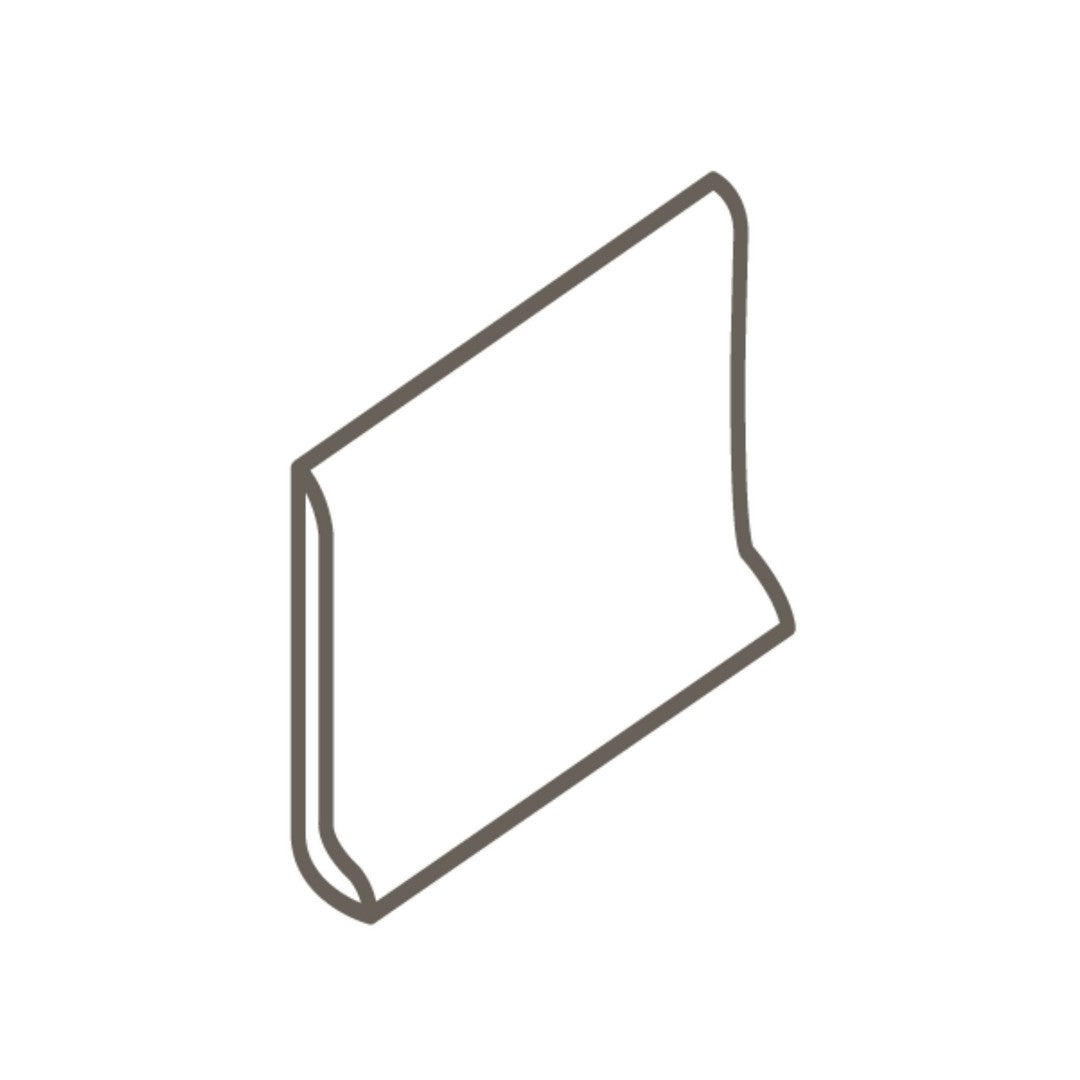
American Olean Color Story 6" x 6" Matte Ceramic Sanitary Cove Base
Barcode: 0061S3619TSP PCs per box: 40 Coverage Area: 10 UOM: PC Color Shade: Off-White Weight: 30.0 lb Width: 6 inch UOM: PC Length: 6 inch Thickness: 7.94 mm Collection: Color Story Composition: Ceramic Design: Sanitary Cove Base Surface Type: Matte Installation Type: Thin Set Usage: Commercial | Residential Application: Indoor | Wall | Backsplash
Brand: AMERICAN OLEAN
Category: Hardware > Plumbing > Plumbing Fixture Hardware & Parts > Bathtub Accessories > Bathtub Bases & Feet